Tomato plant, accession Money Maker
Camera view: horizontal (90 deg, fisheye); turntable rotation: 330 degrees
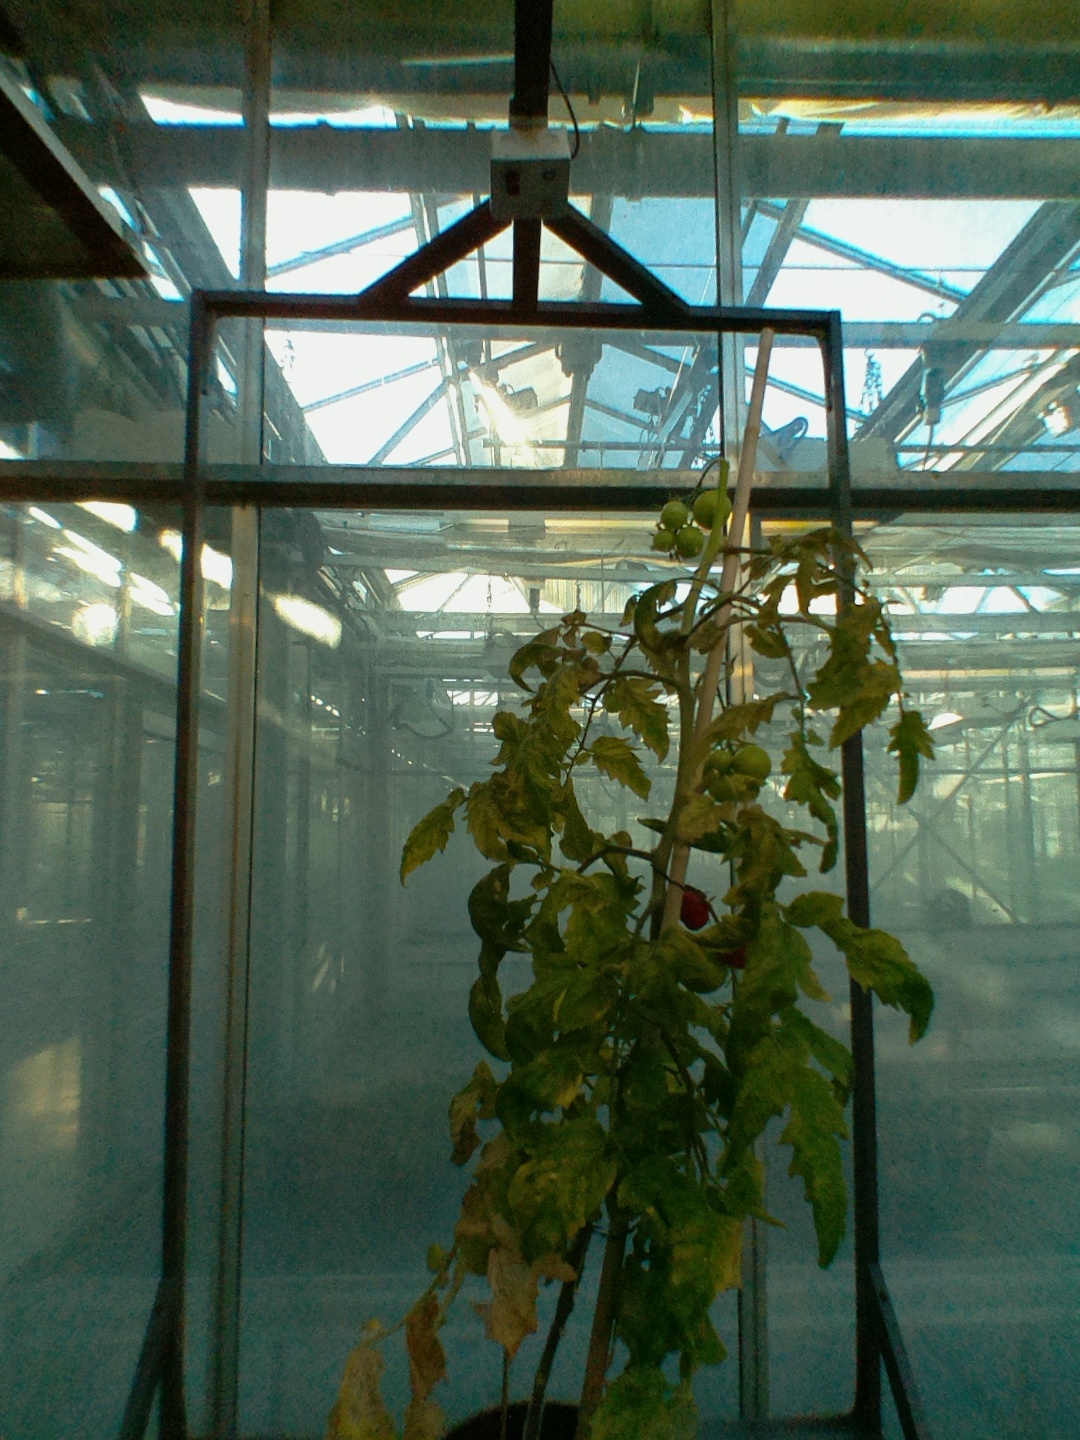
BBCH growth stage 82: 20%-30% of fruits show typical fully ripe color